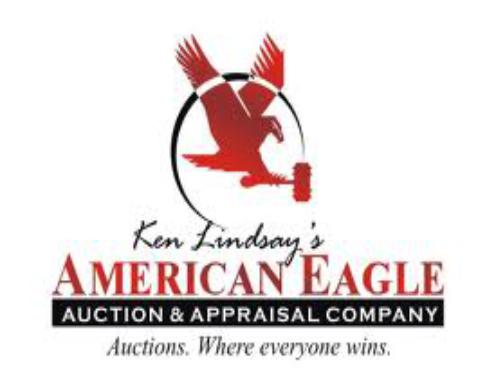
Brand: American Eagle
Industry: Clothes